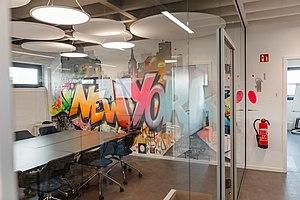
LTUR, exactement LTUR GmbH, est un voyagiste allemand. Il a été fondé en 1987 par Karlheinz Kögel, un ancien animateur de la radio régionale allemande SWF3. Son siège se trouve dans la ville de Rastatt, en Allemagne. Avec plus de 145 agences dans 5 pays européens, LTUR propose des voyages à forfait dans le monde entier, ainsi que l'hébergement à l'hôtel, des vols, des croisières, des voitures de location et des services d'assurance voyage aux conditions de dernière minute. Dans l’exercice de 2016/2017, il a réalisé un chiffre d’affaires de 415 millions d’euros.